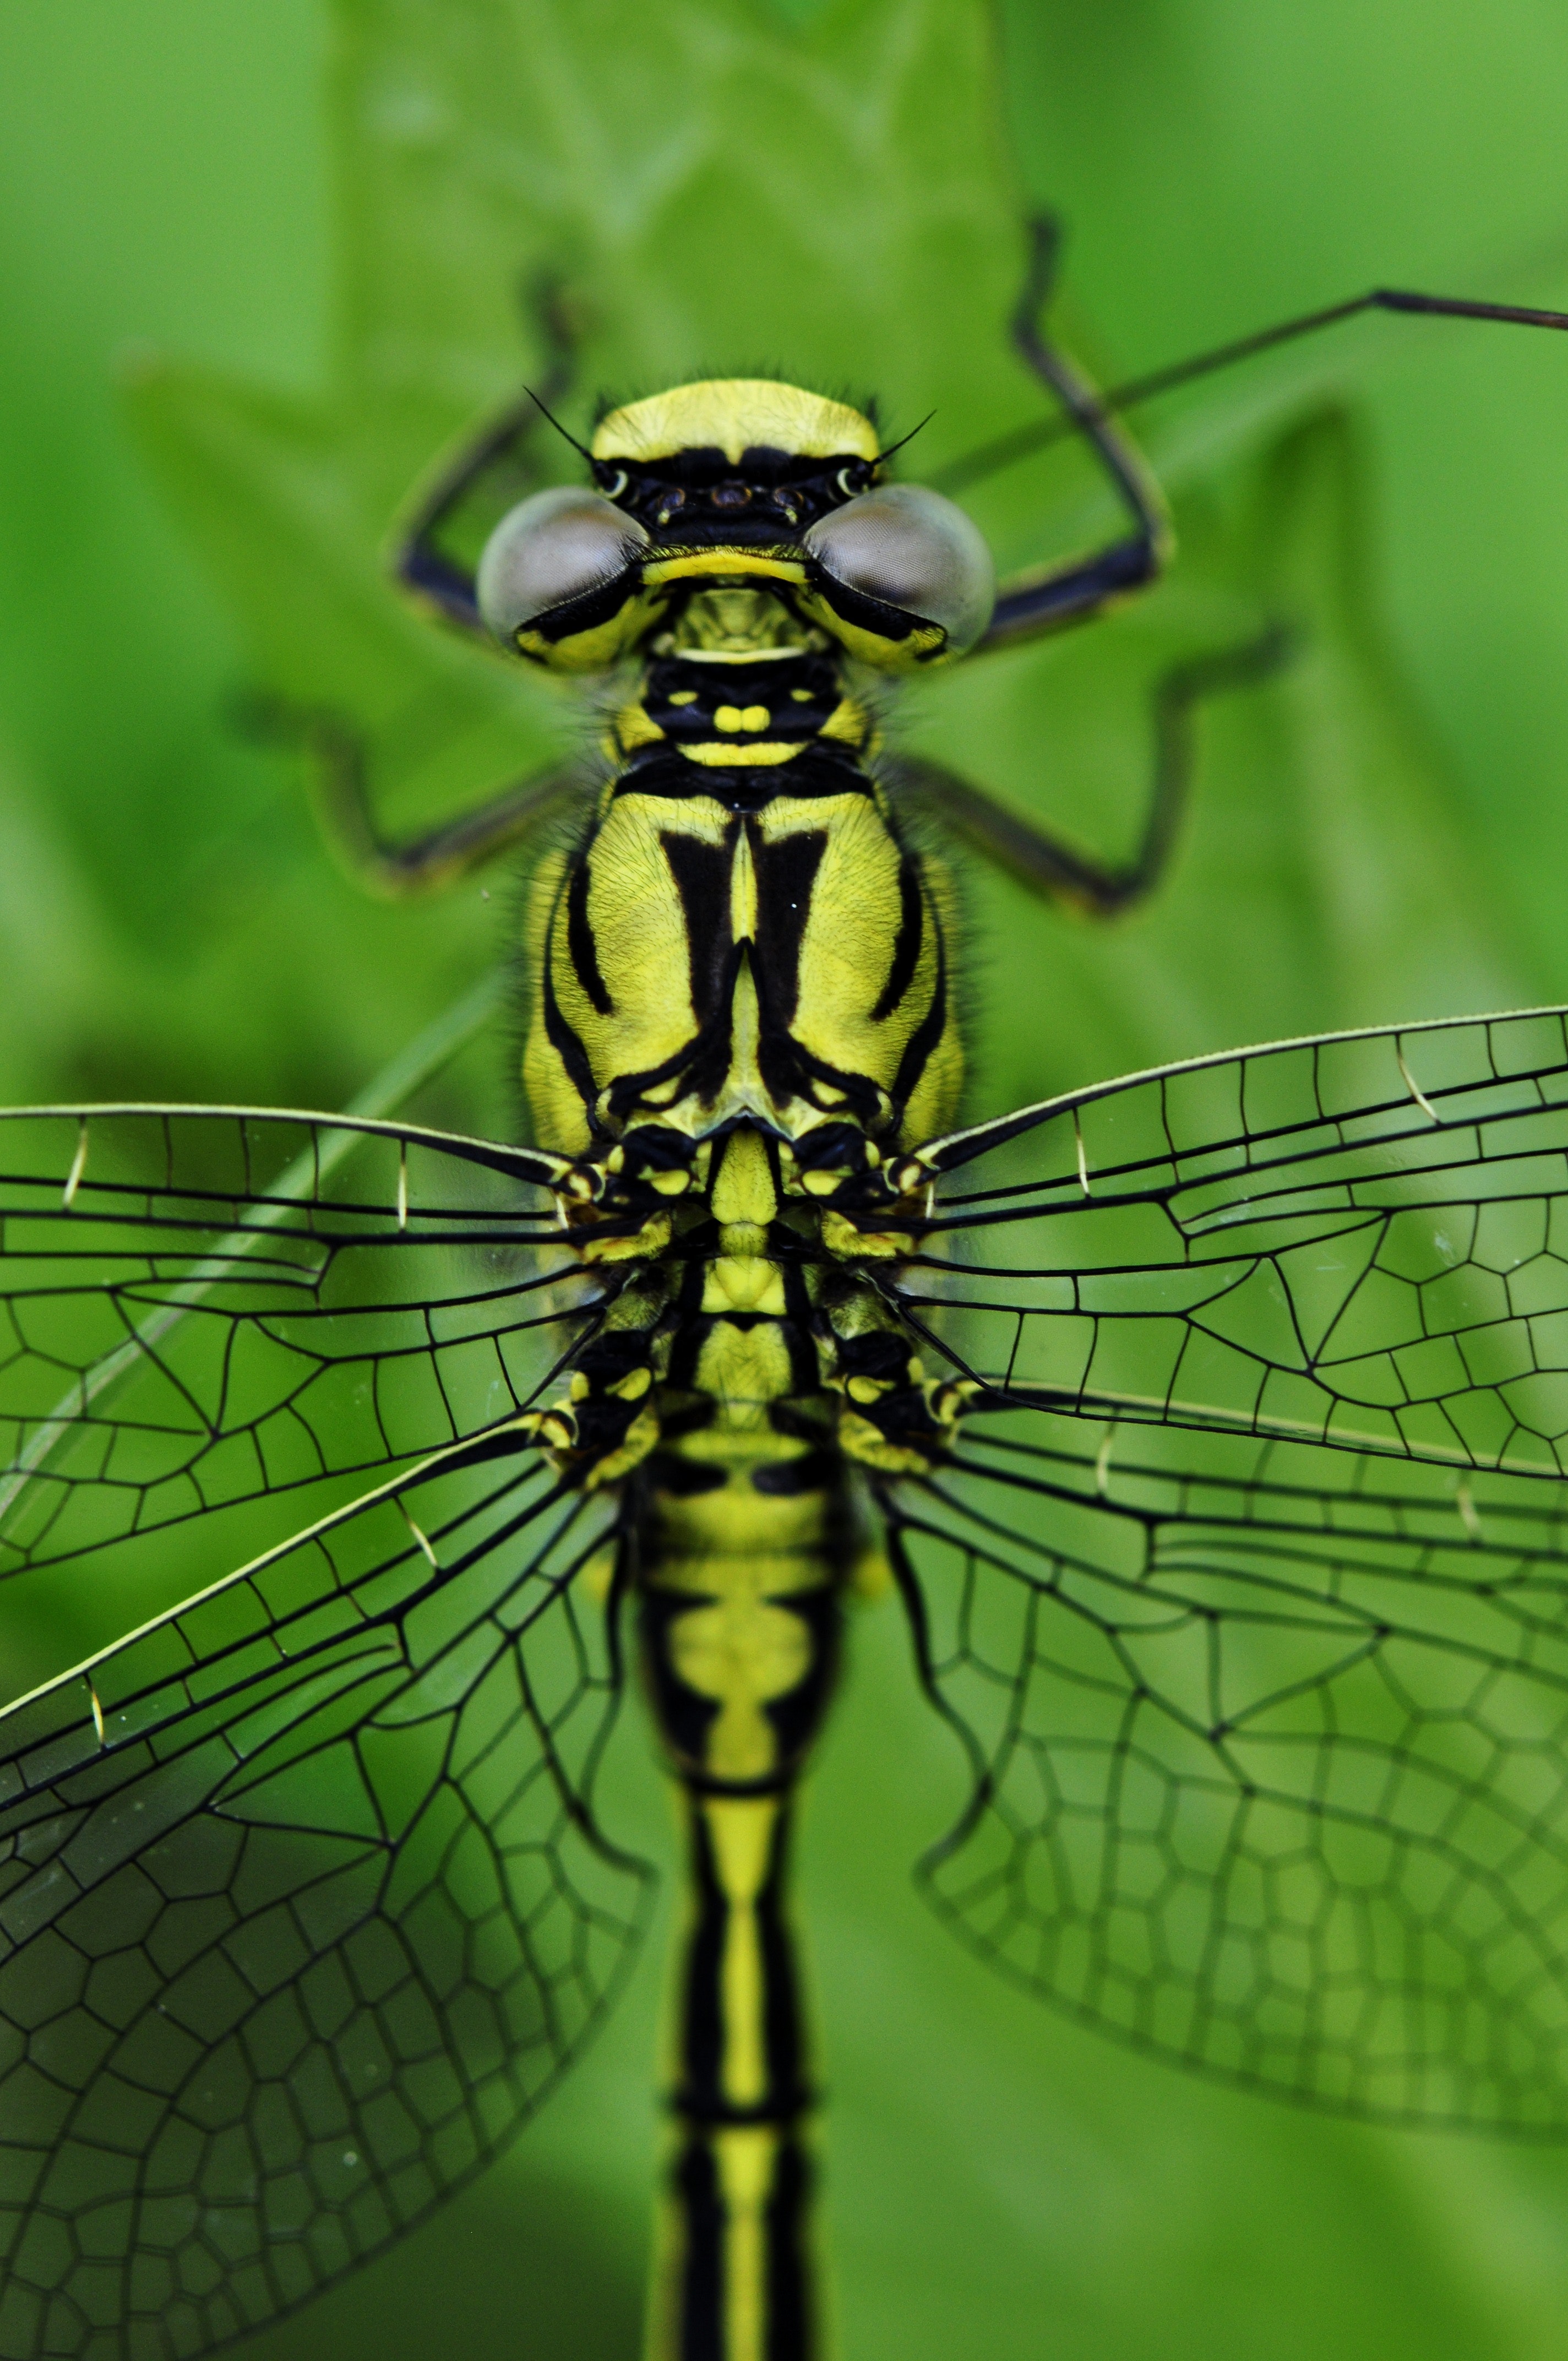
insect, invertebrate, dragonfly, dragonflies and damseflies, net winged insects, damselfly, macro photography, organism, arthropod, pest, close up, wildlife, membrane winged insect, photography, plant, fly, plant stem, tachinidae